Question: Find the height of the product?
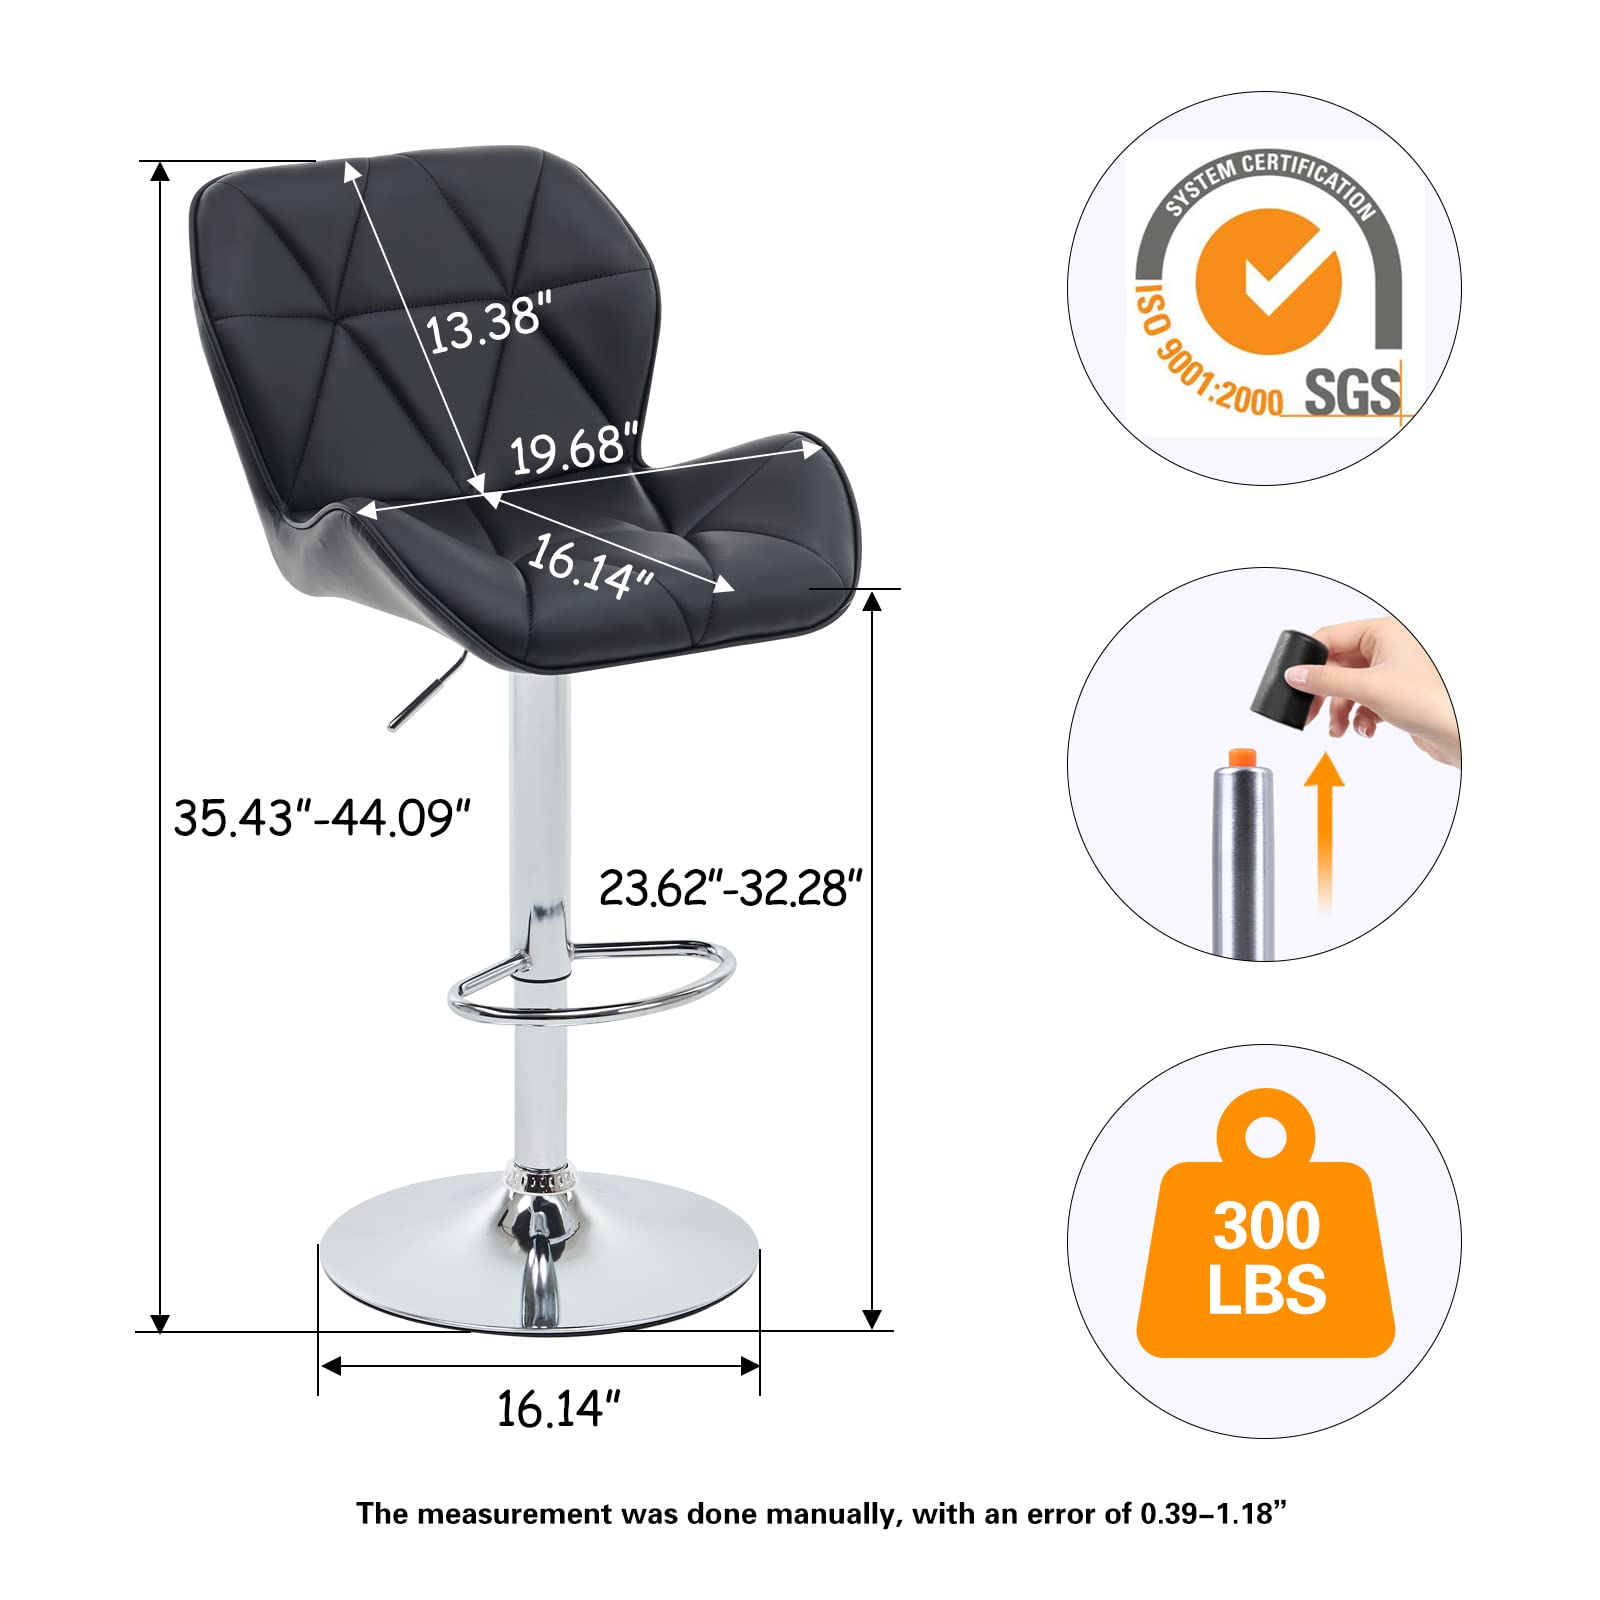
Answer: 35.43 inch